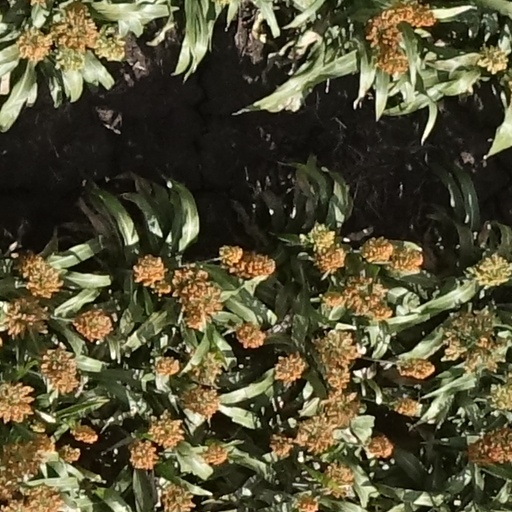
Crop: sorghum